Shin Ji

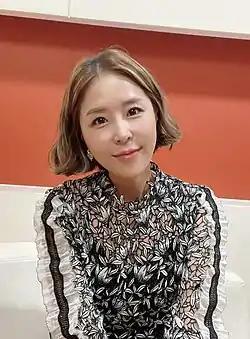

Lee Ji-seon (18 November 1981), known professionally as Shin Ji, is a South Korean singer, lyricist and actress. She attended Dongduk Women's University – Department of Popular Music. She made her debut in 1998 in the group, Koyote, and wrote lyrics for some of the group's songs including "I Love Rock & Roll". She is the only female and original member of the group.